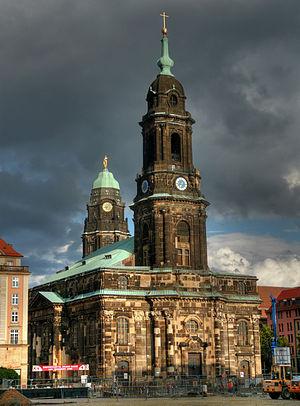
L'église de la Sainte-Croix - en allemand Kreuzkirche - est une église évangélique luthérienne de Dresde et la plus grande église de Saxe, en Allemagne.